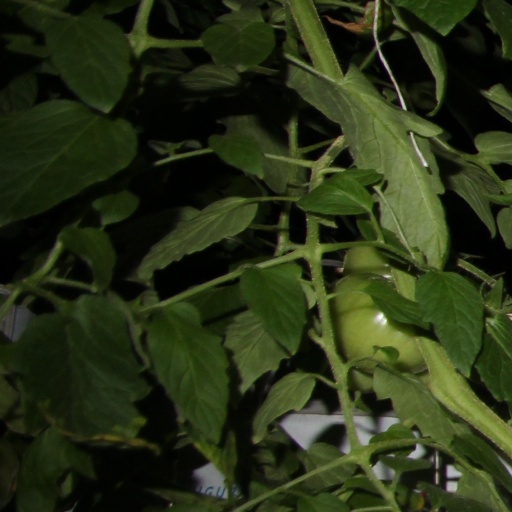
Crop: tomato